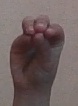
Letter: ha